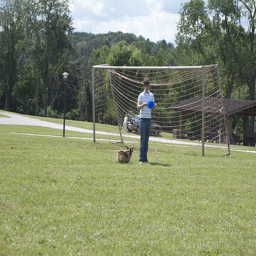
A man standing in front of  a soccer goal with a dog.
Man standing on a soccer field holding a frisbee with a dog beside him.
The man is throwing the frisbee to the dog.
a man with a frisbee on the field with a doge
A man holds a frisbee as a dog watches.